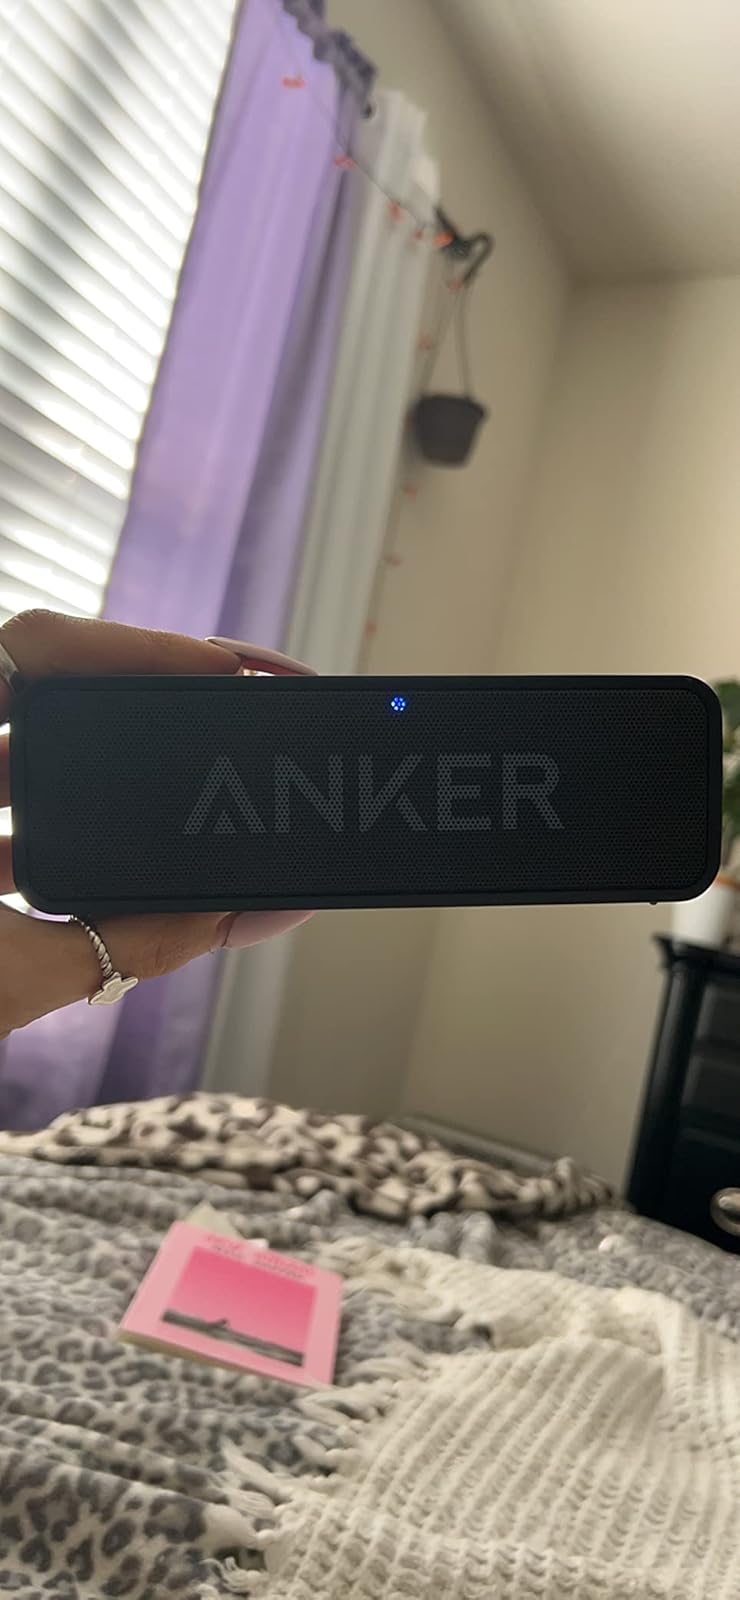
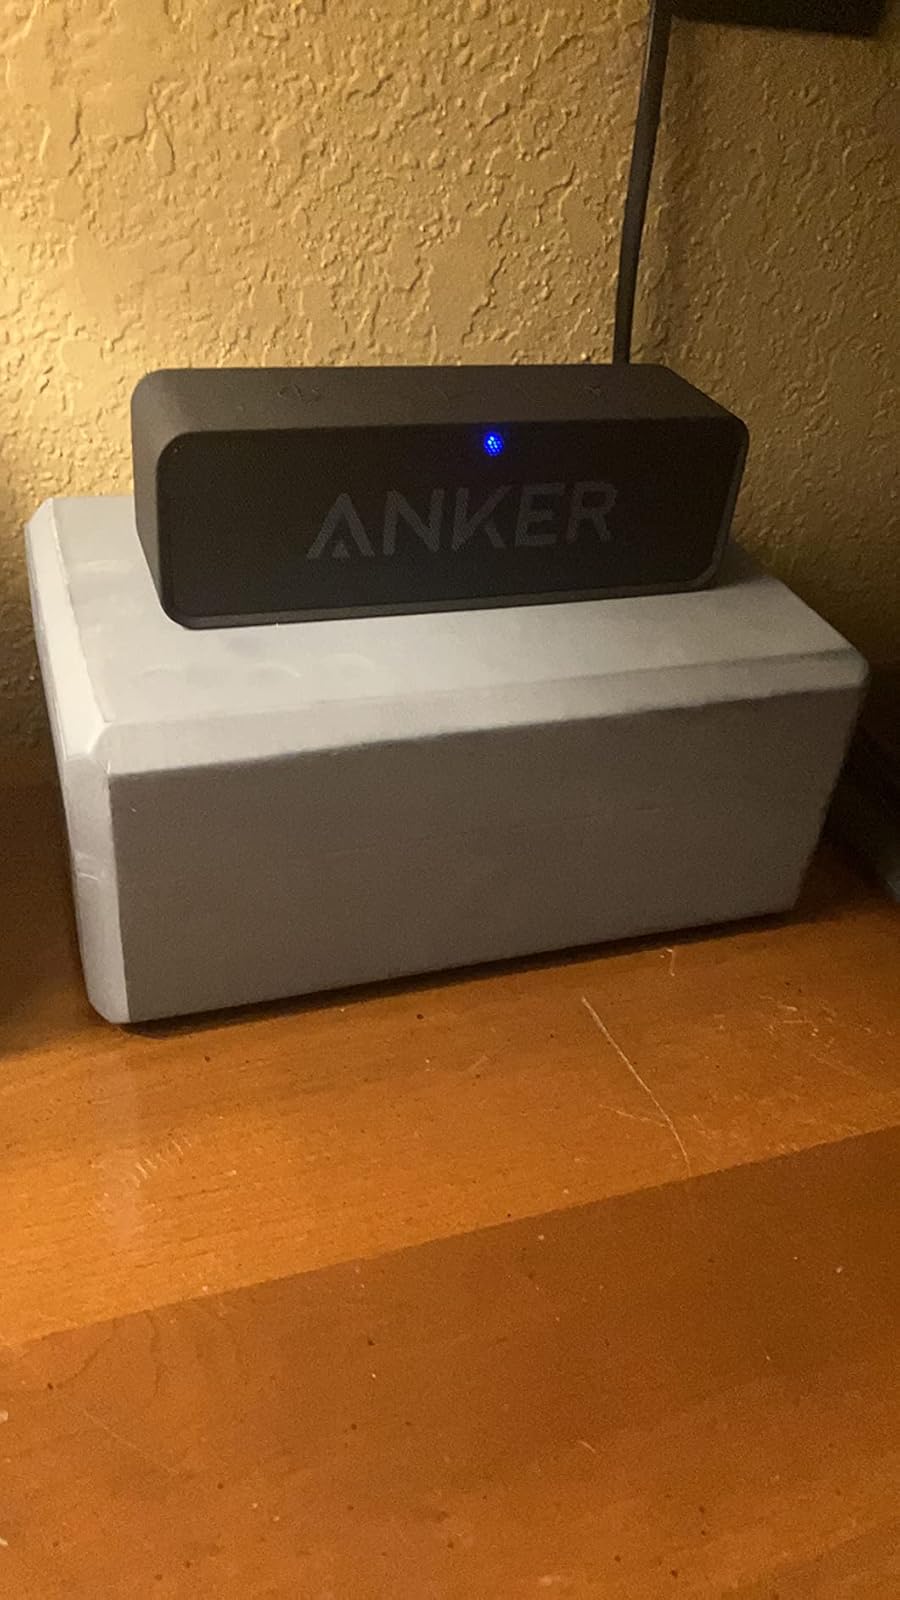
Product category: speaker
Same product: yes